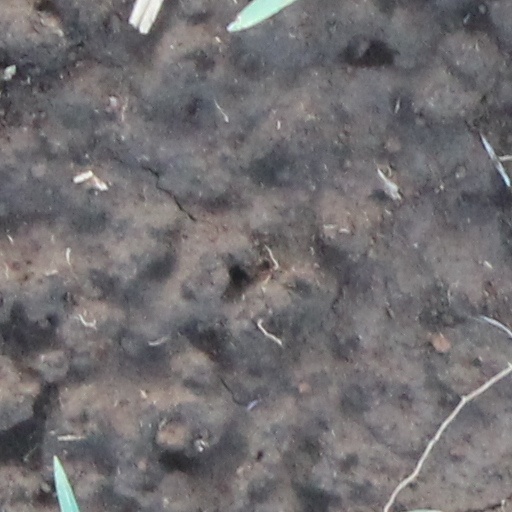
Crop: wheat